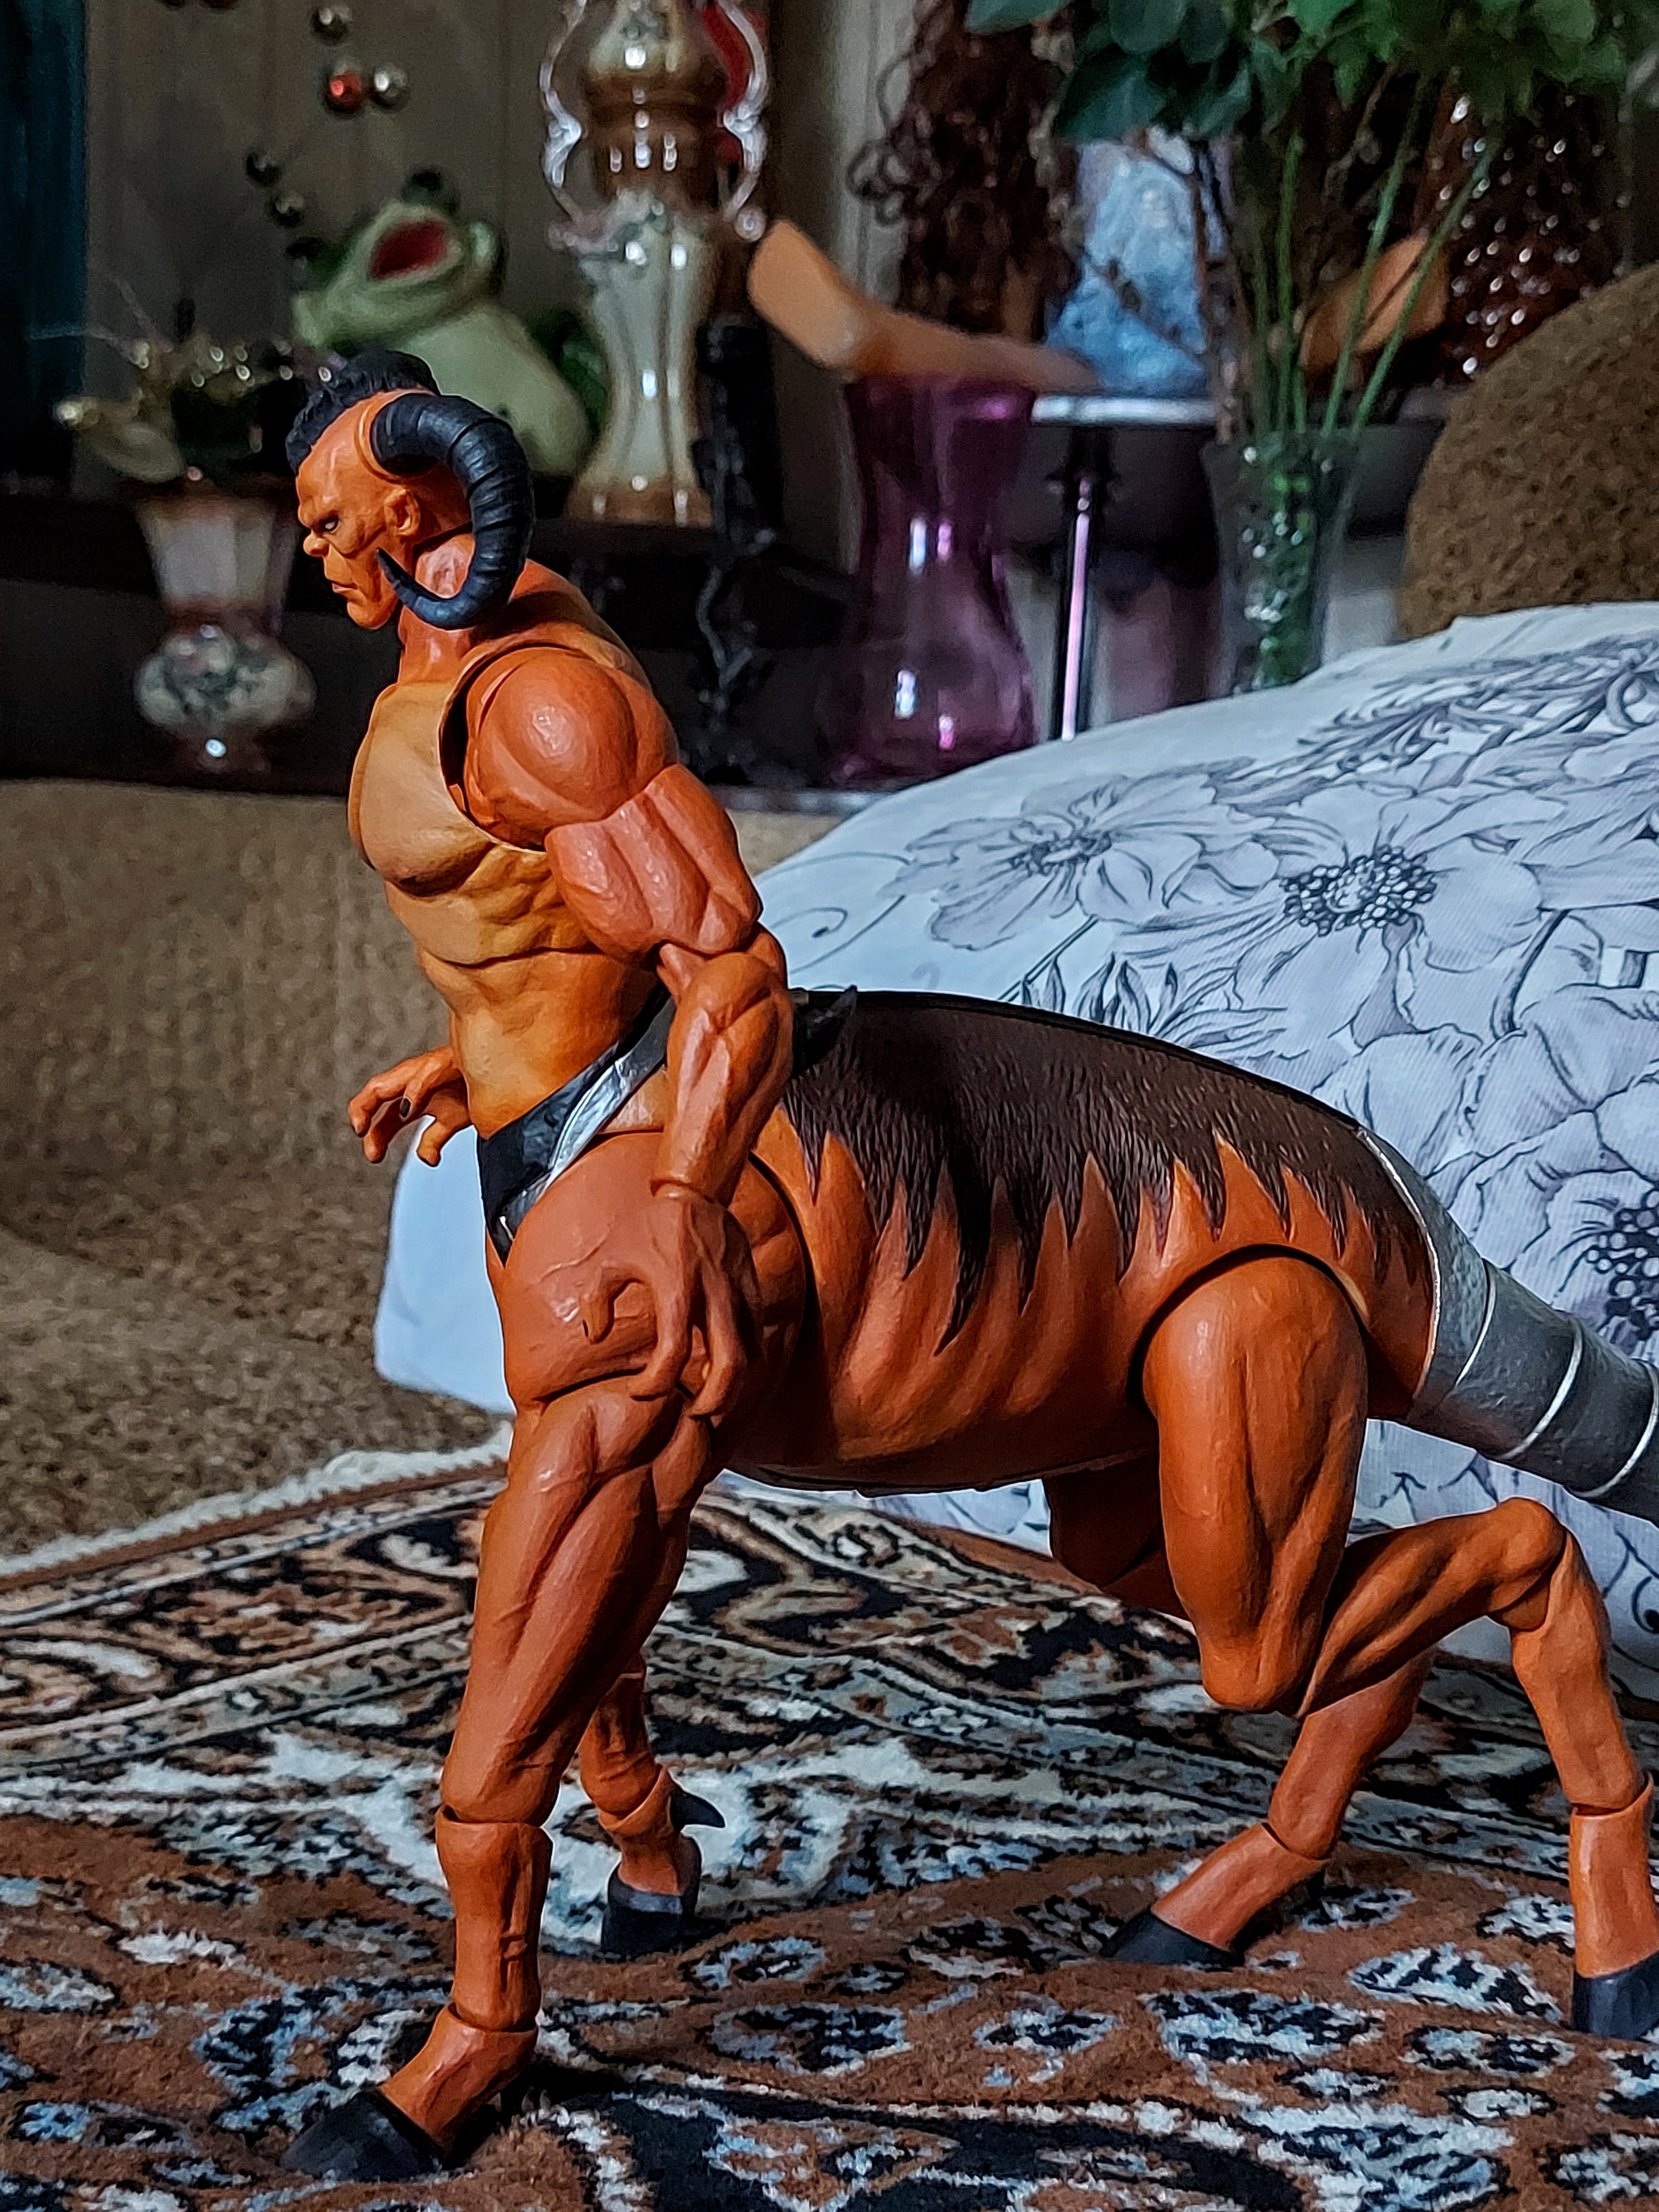
Shokan, storm, collectibles, warrior, fighter, action, figure, flowerpot, houseplant, plant, chest, thigh, bodybuilding, Barechested, event, human leg, art, flooring, abdomen, hat, fiction, fictional character, flesh, tradition, underpants, sitting, metal